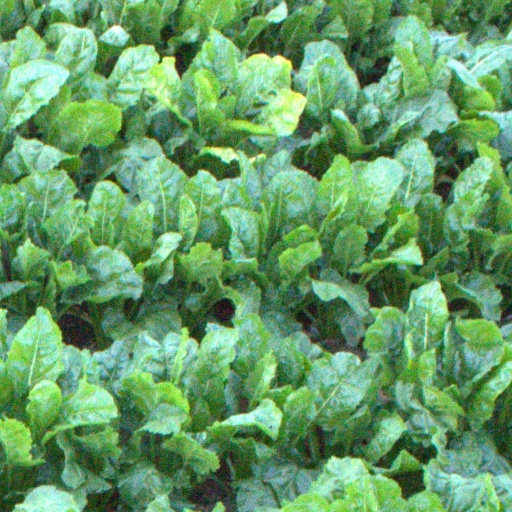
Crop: sugar beet